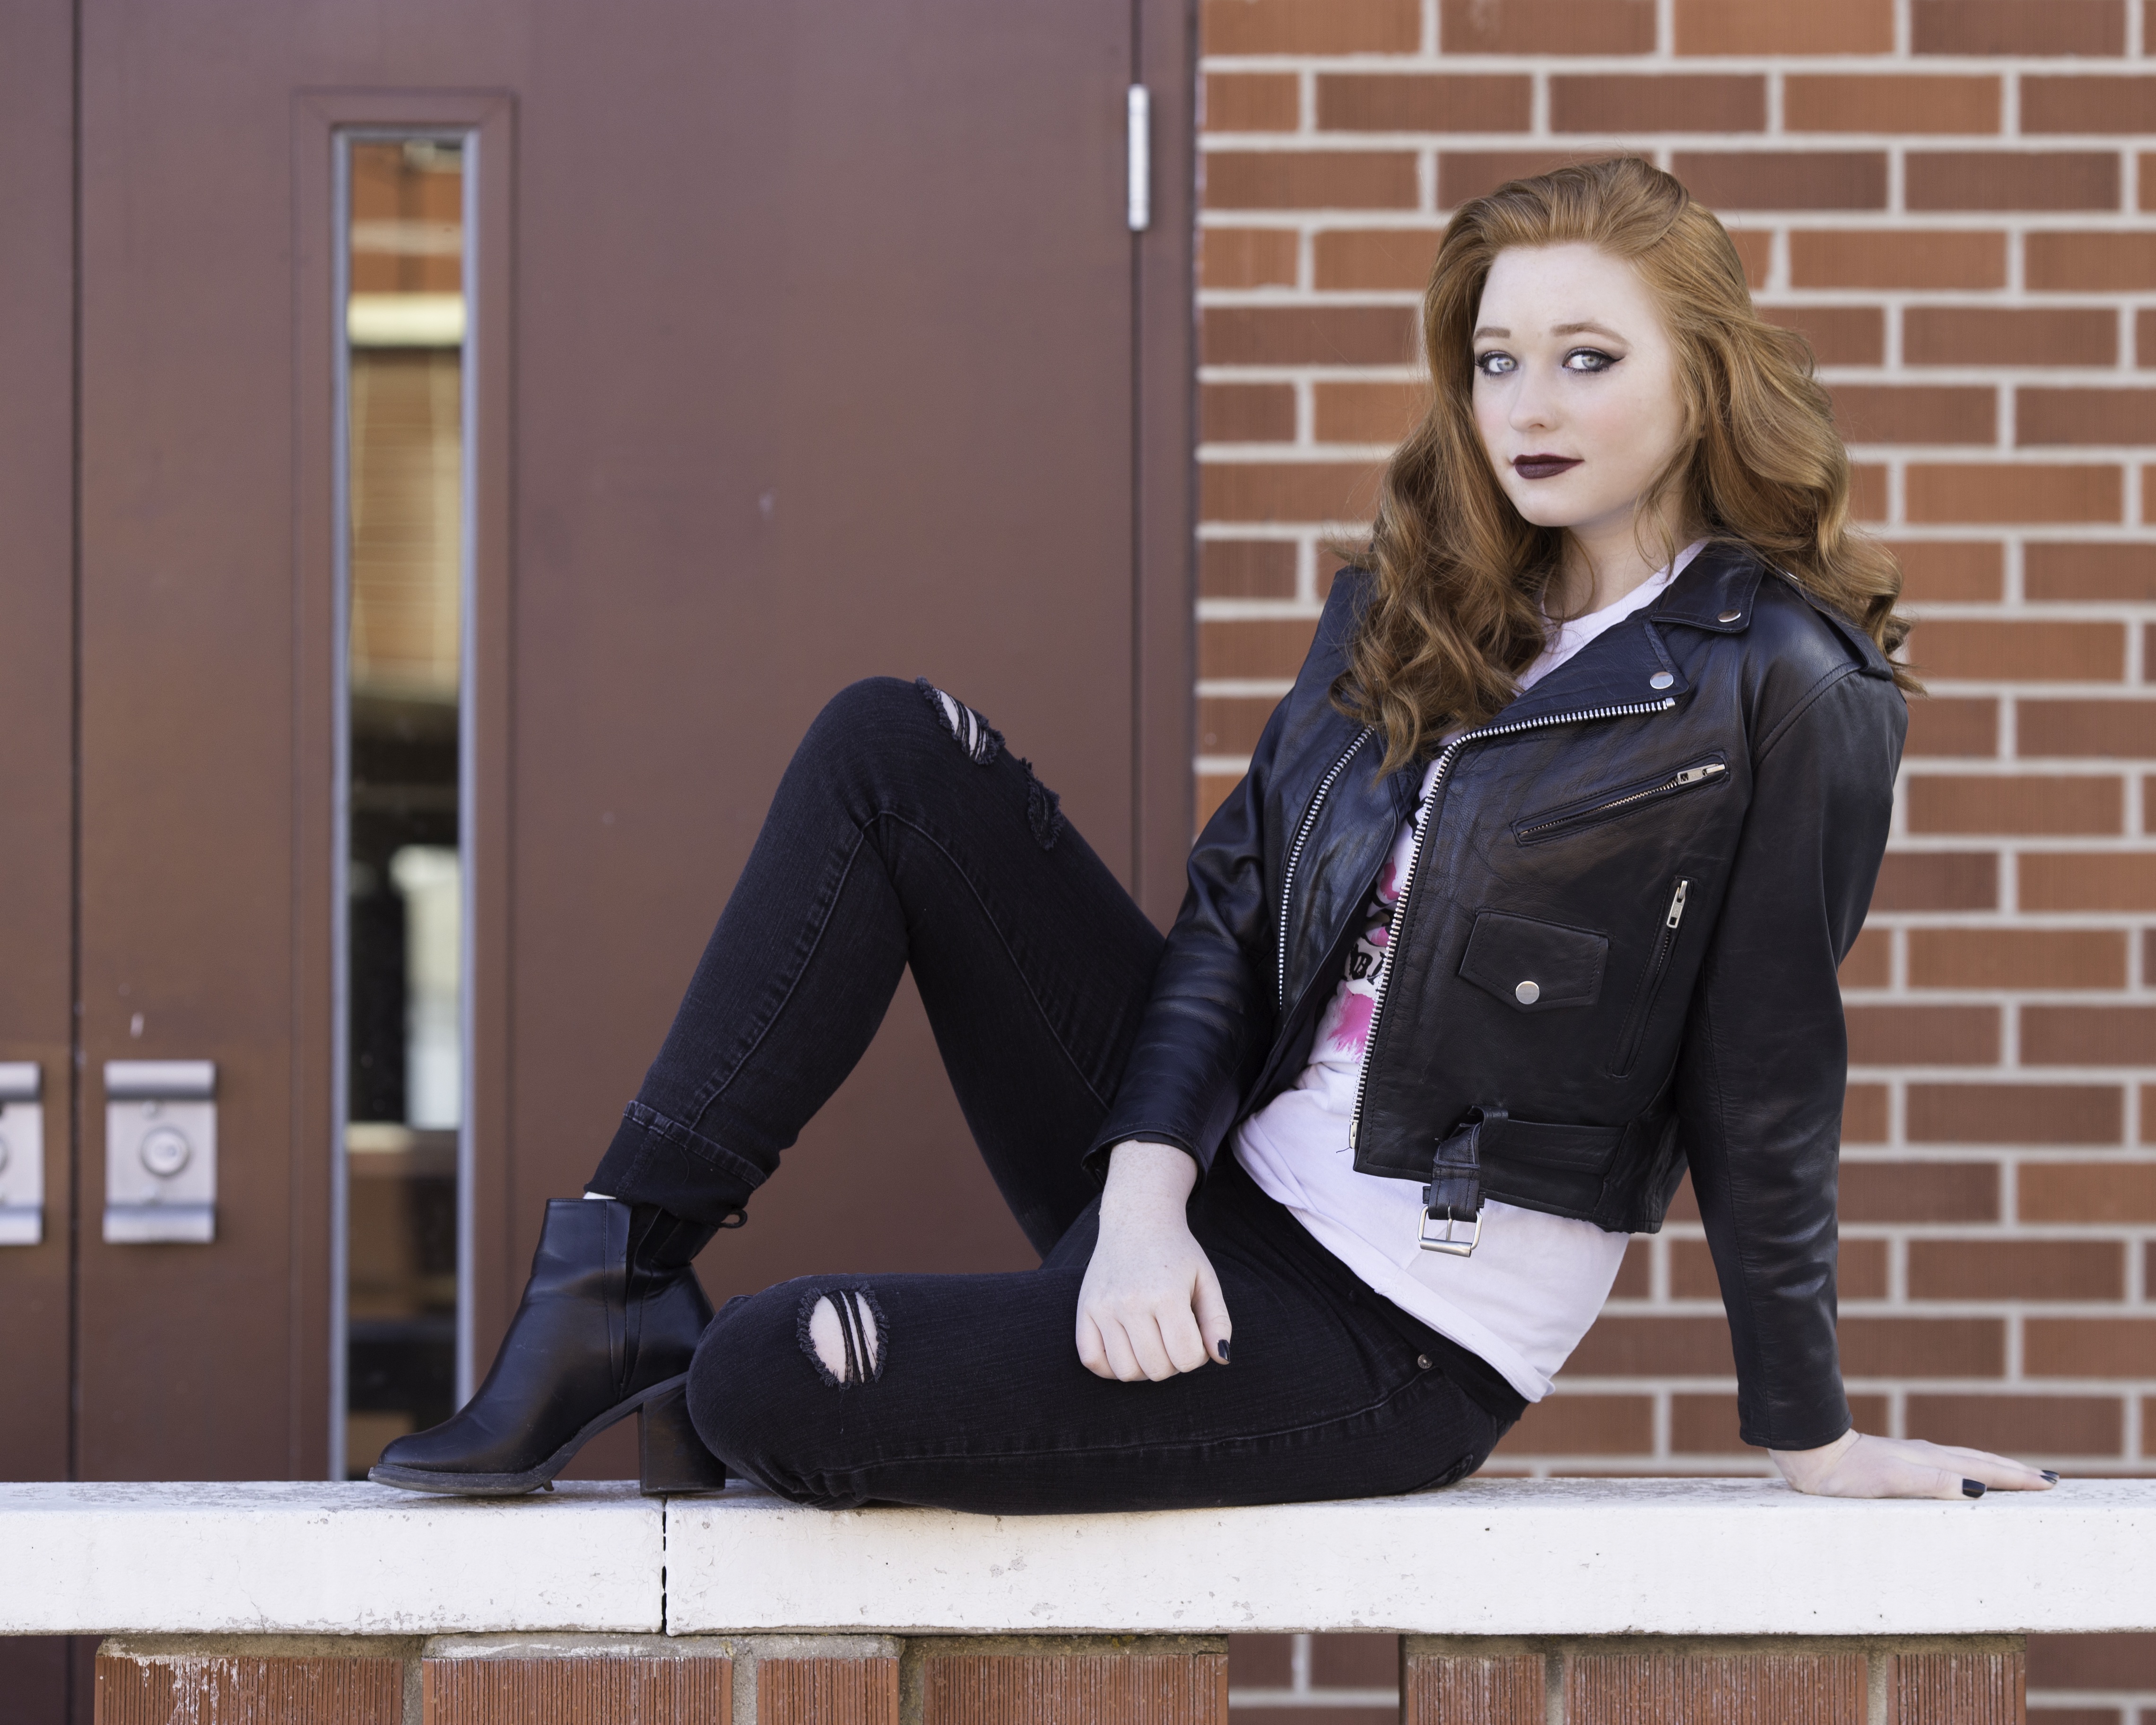
outdoor, person, girl, hair, leather, portrait, model, spring, sitting, fashion, clothing, lady, jacket, textile, outside, footwear, day, photo shoot, red head, senior photography, human positions